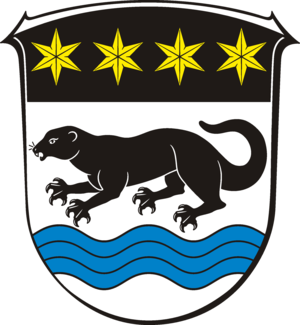
Ottrau est une municipalité allemande située dans l'arrondissement de Schwalm-Eder et dans le land de la Hesse. Elle se trouve à 10 km au nord-est d'Alsfeld.